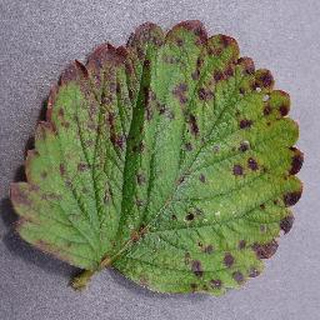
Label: strawberry_leaf_scorch